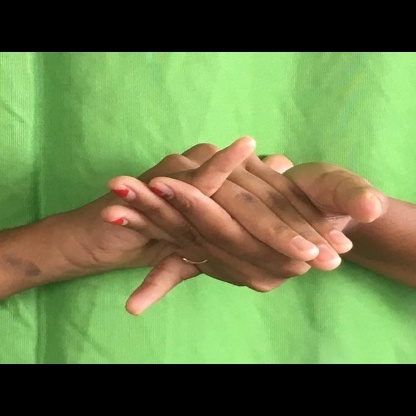
Mudra: Kurma